Commonwealth realm

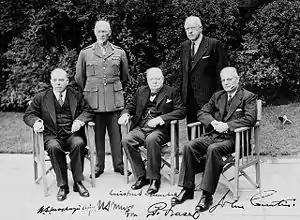
The prime ministers of five Commonwealth countries at the 1944 Commonwealth Prime Ministers' Conference; from left to right: William Lyon Mackenzie King (Canada), Jan Smuts (South Africa), Winston Churchill (United Kingdom), Peter Fraser (New Zealand) and John Curtin (Australia)

This was all met with only minor trepidation, either before or at the time, and the government of the Irish Free State was confident that the relationship of these independent countries under the Crown would function as a personal union, akin to that which had earlier existed between the United Kingdom and Hanover (1801 to 1837), or between England and Scotland (1603 to 1707). Its first test came, though, with the abdication of King Edward VIII in 1936, for which it was necessary to gain the consent of the governments of all the dominions and the request and consent of the Canadian government, as well as separate legislation in South Africa and the Irish Free State, before the resignation could take place across the Commonwealth. At the height of the crisis, press in South Africa fretted about the Crown being the only thing holding the empire together and the bond would be weakened if Edward VIII continued "weakening kingship". Afterward, Francis Floud, Britain's high commissioner to Canada, opined that the whole affair had strengthened the connections between the various nations; though, he felt the Crown could not suffer another shock. As the various legislative steps taken by the dominions resulted in Edward abdicating on different dates in different countries, this demonstrated the division of the Crown post-Statute of Westminster.